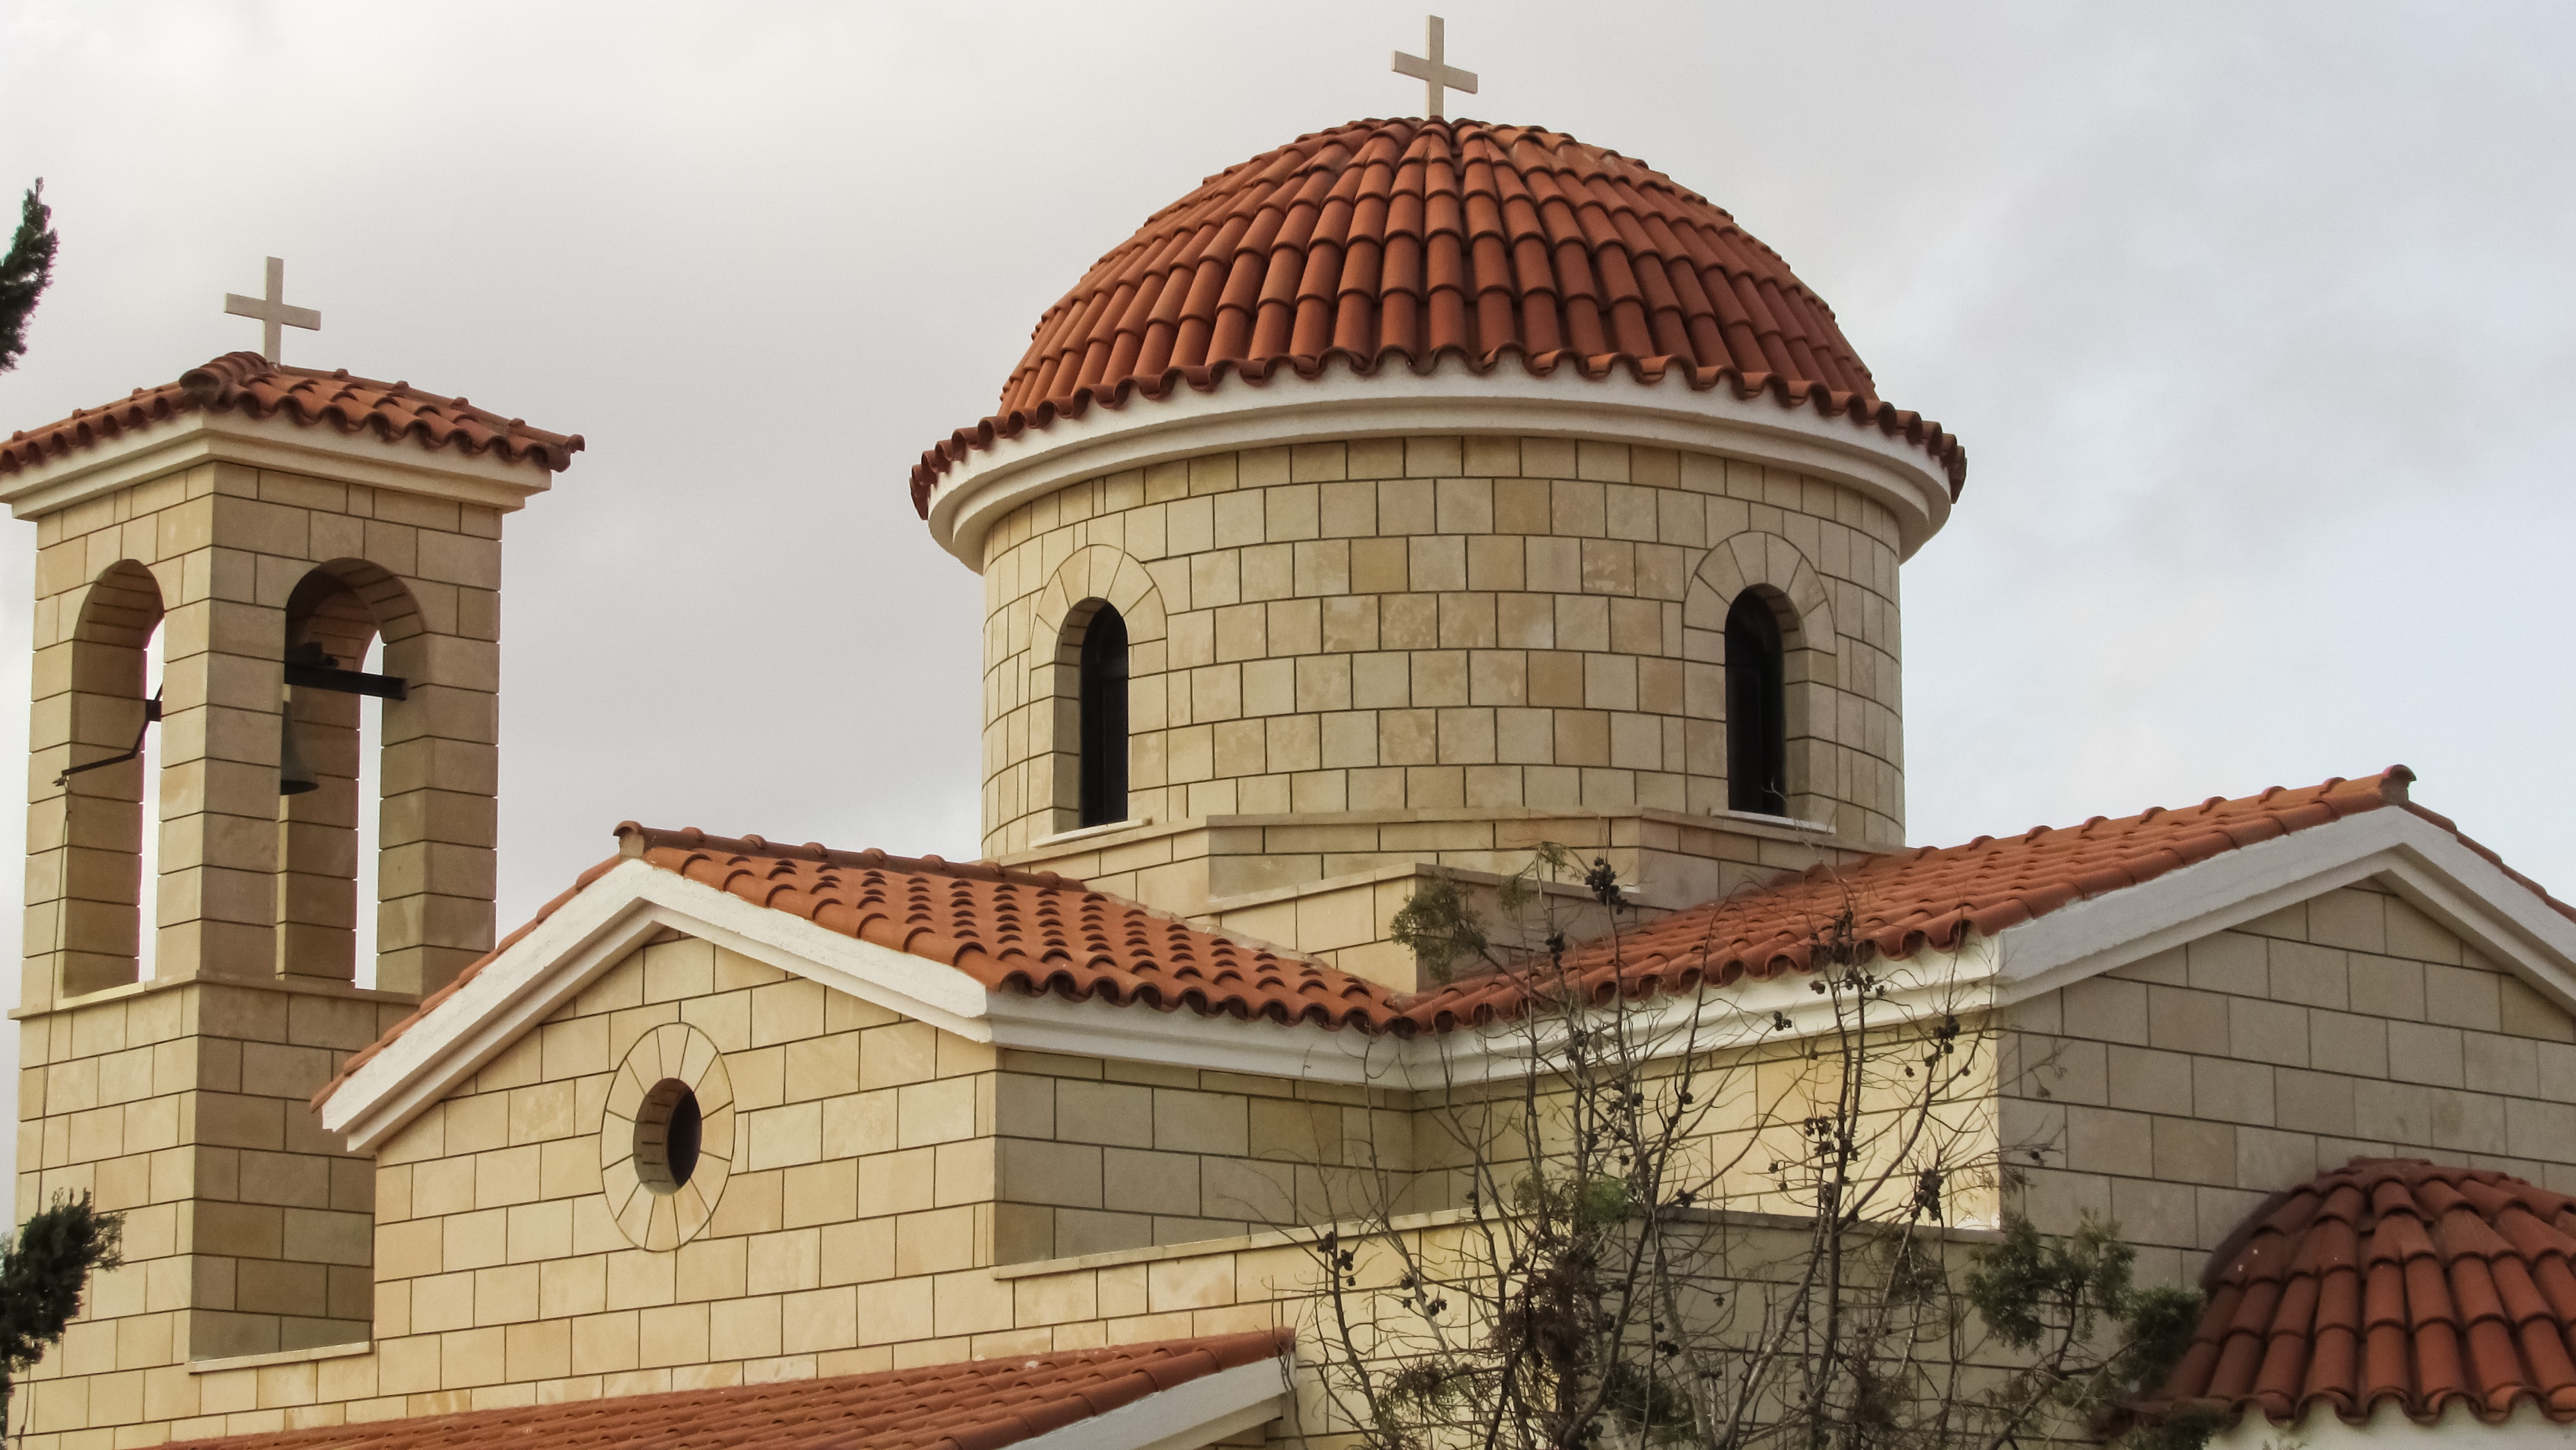
architecture, building, tower, religion, facade, church, place of worship, synagogue, christianity, orthodox, dome, cyprus, belfry, sotira, ayia paraskevi, byzantine architecture